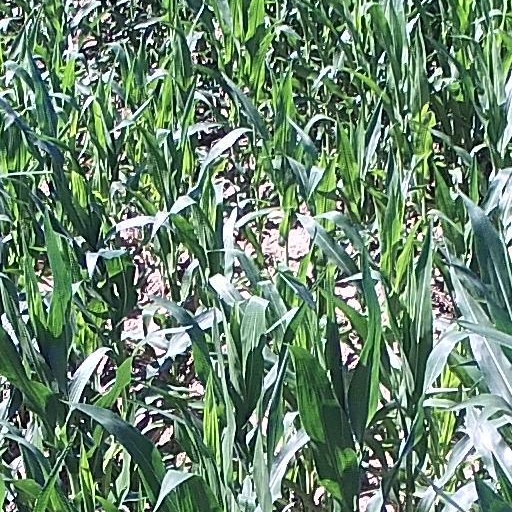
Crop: maize; corn